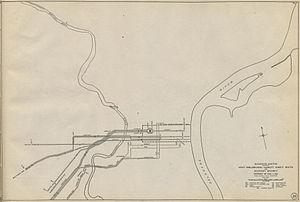
La Subway Surface Line est une ligne de pré-métro qui se trouve dans le centre de Philadelphie et qui est utilisée par cinq lignes de tramway qui desservent les quartiers ouest de la ville.